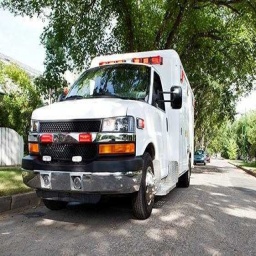
Label: ambulance